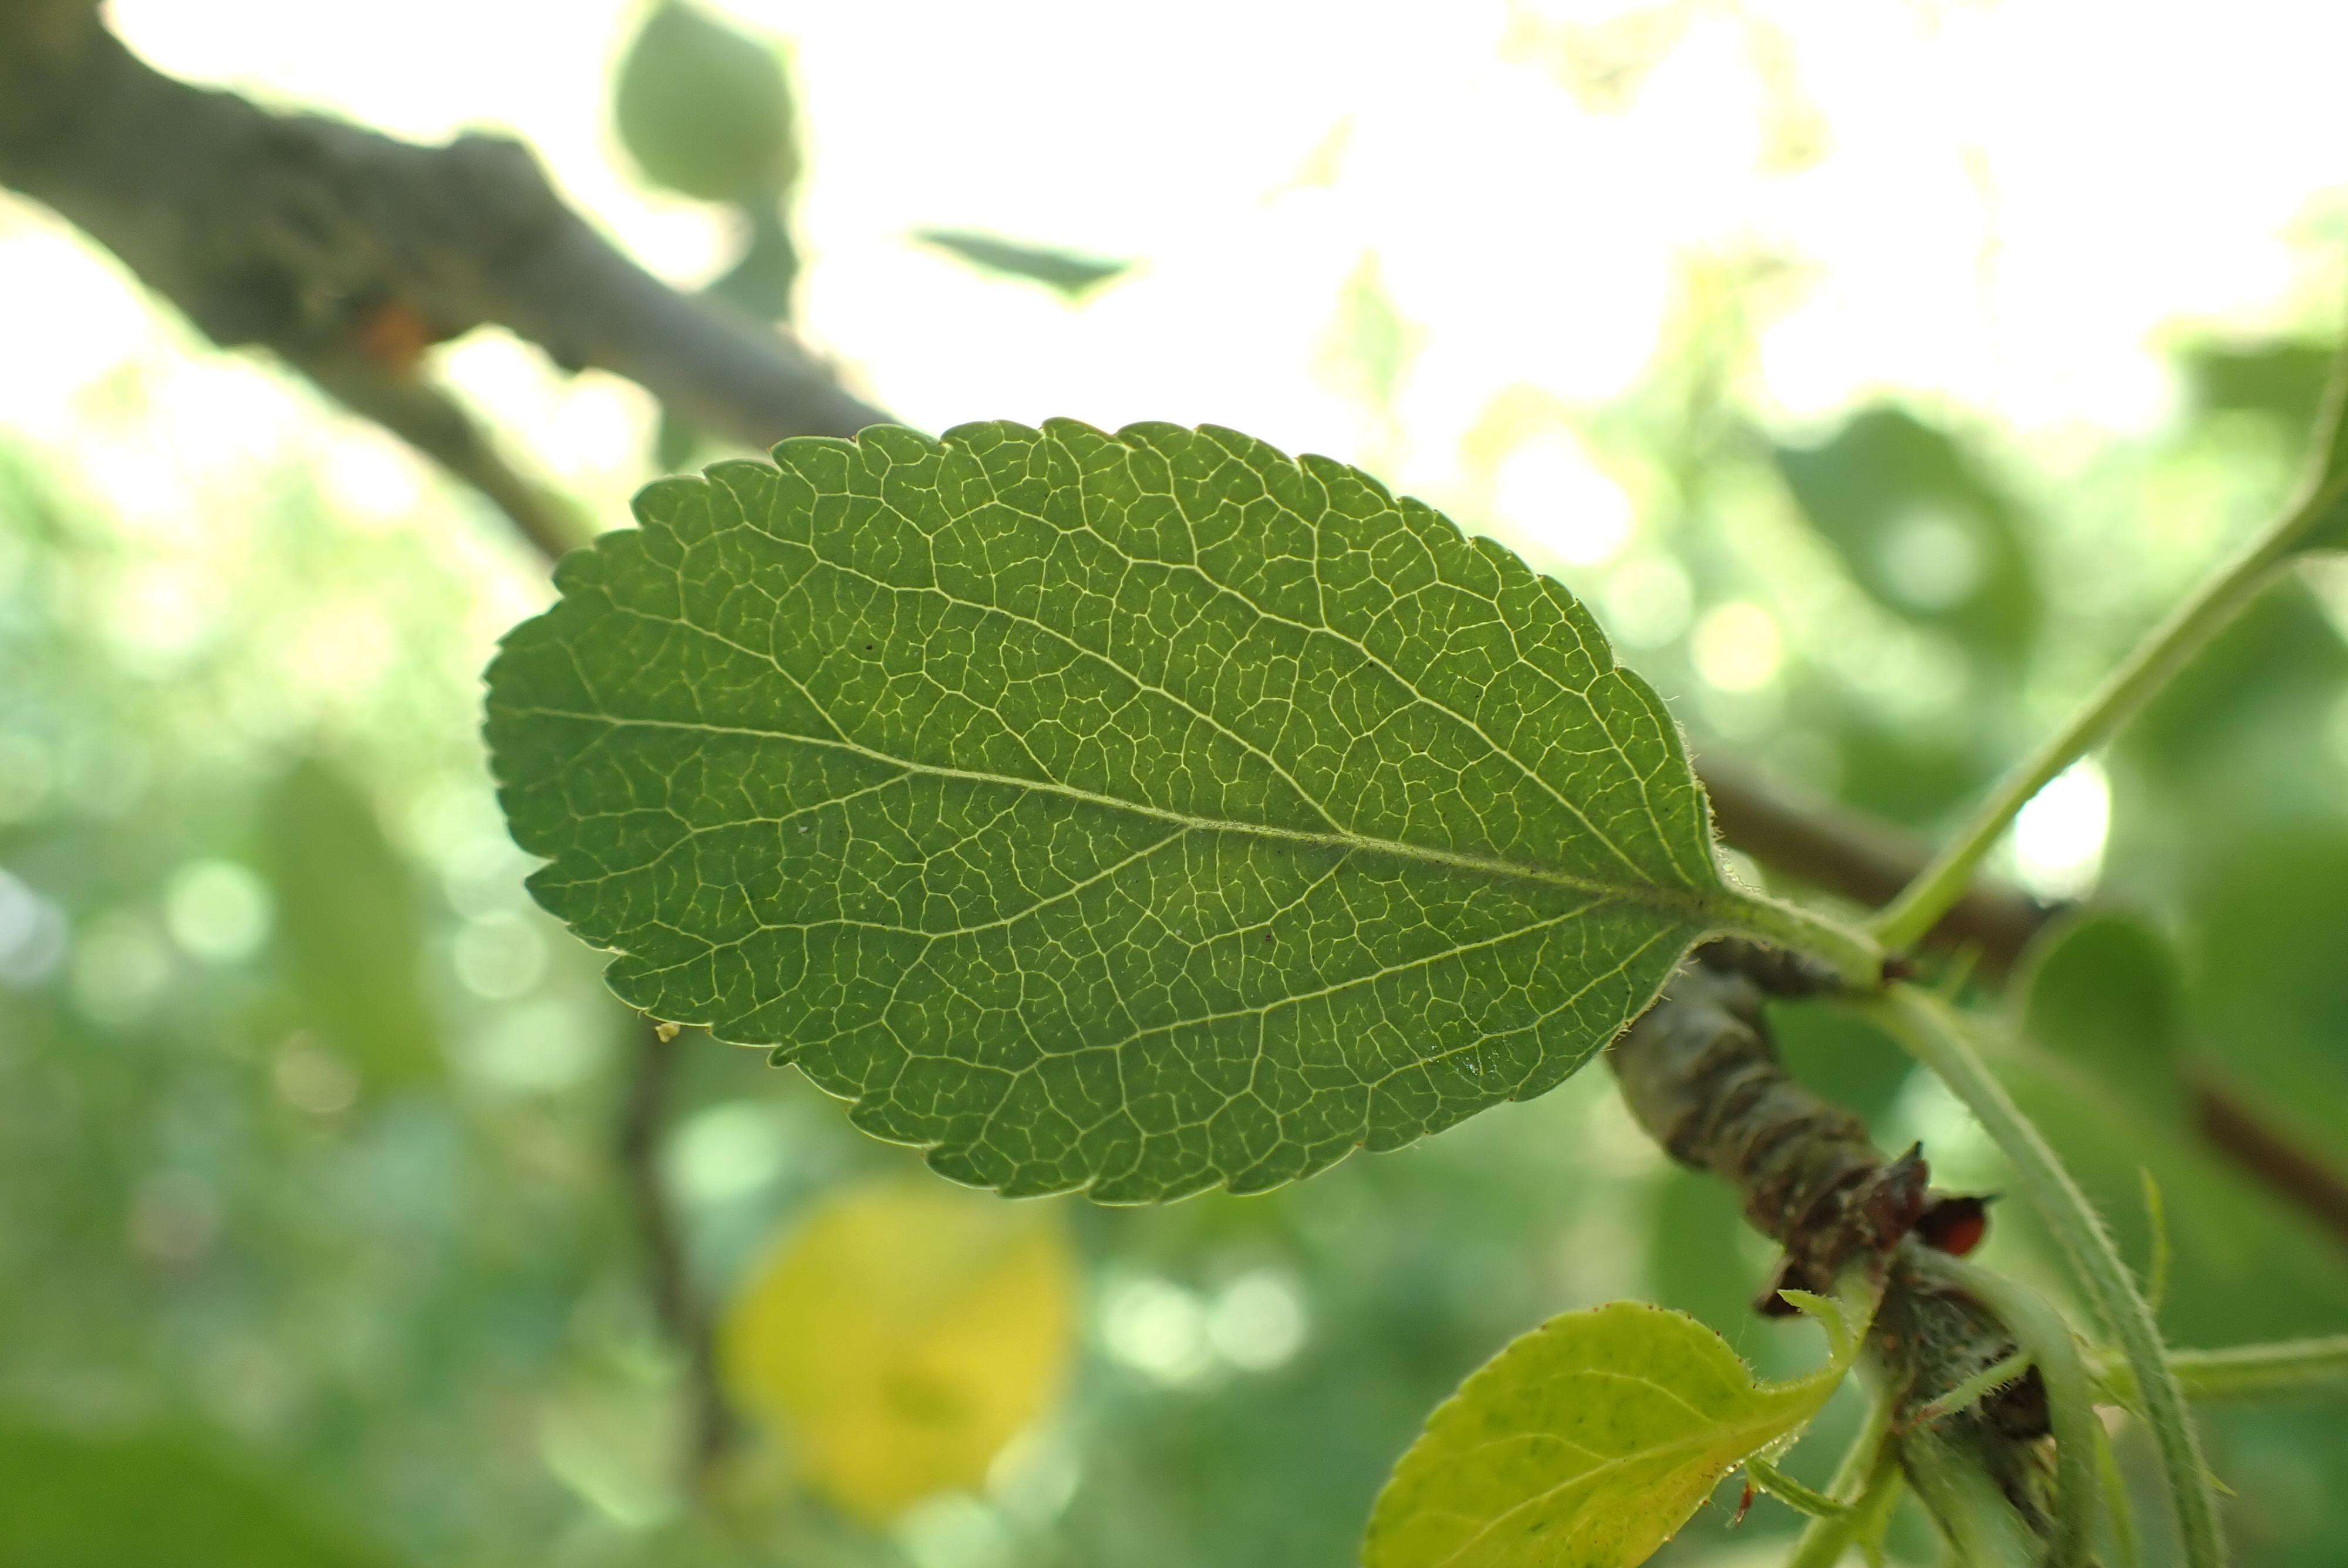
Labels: healthy